Le Raincy–Villemomble–Montfermeil station

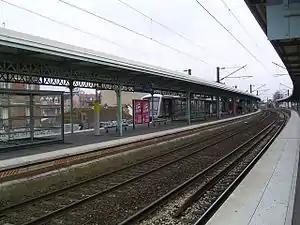
Platforms of the station.

Le Raincy–Villemomble–Montfermeil is a railway station in Le Raincy and Villemomble, Seine-Saint-Denis, France. The station is on the Paris-Est - Strasbourg-Ville railway. The station is served by RER line E services operated by SNCF.